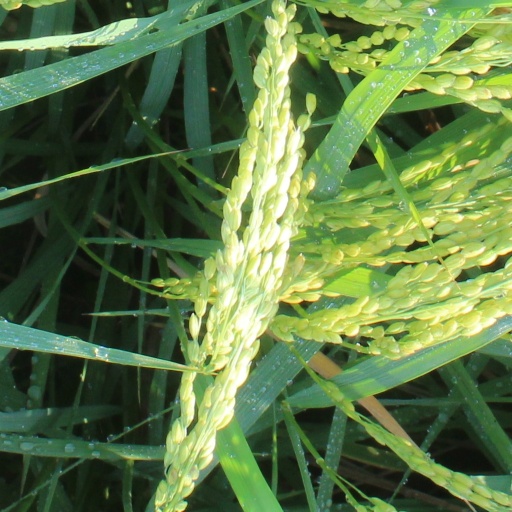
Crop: rice